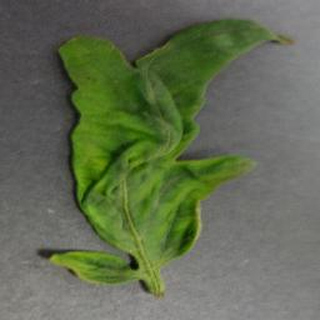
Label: tomato_yellow_leaf_curl_virus